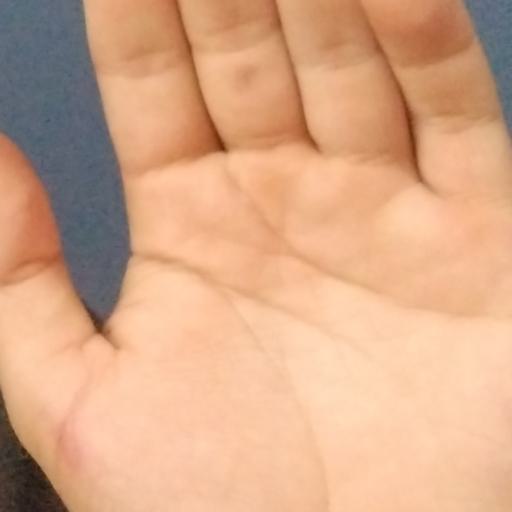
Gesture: stop